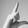
ASL letter: L